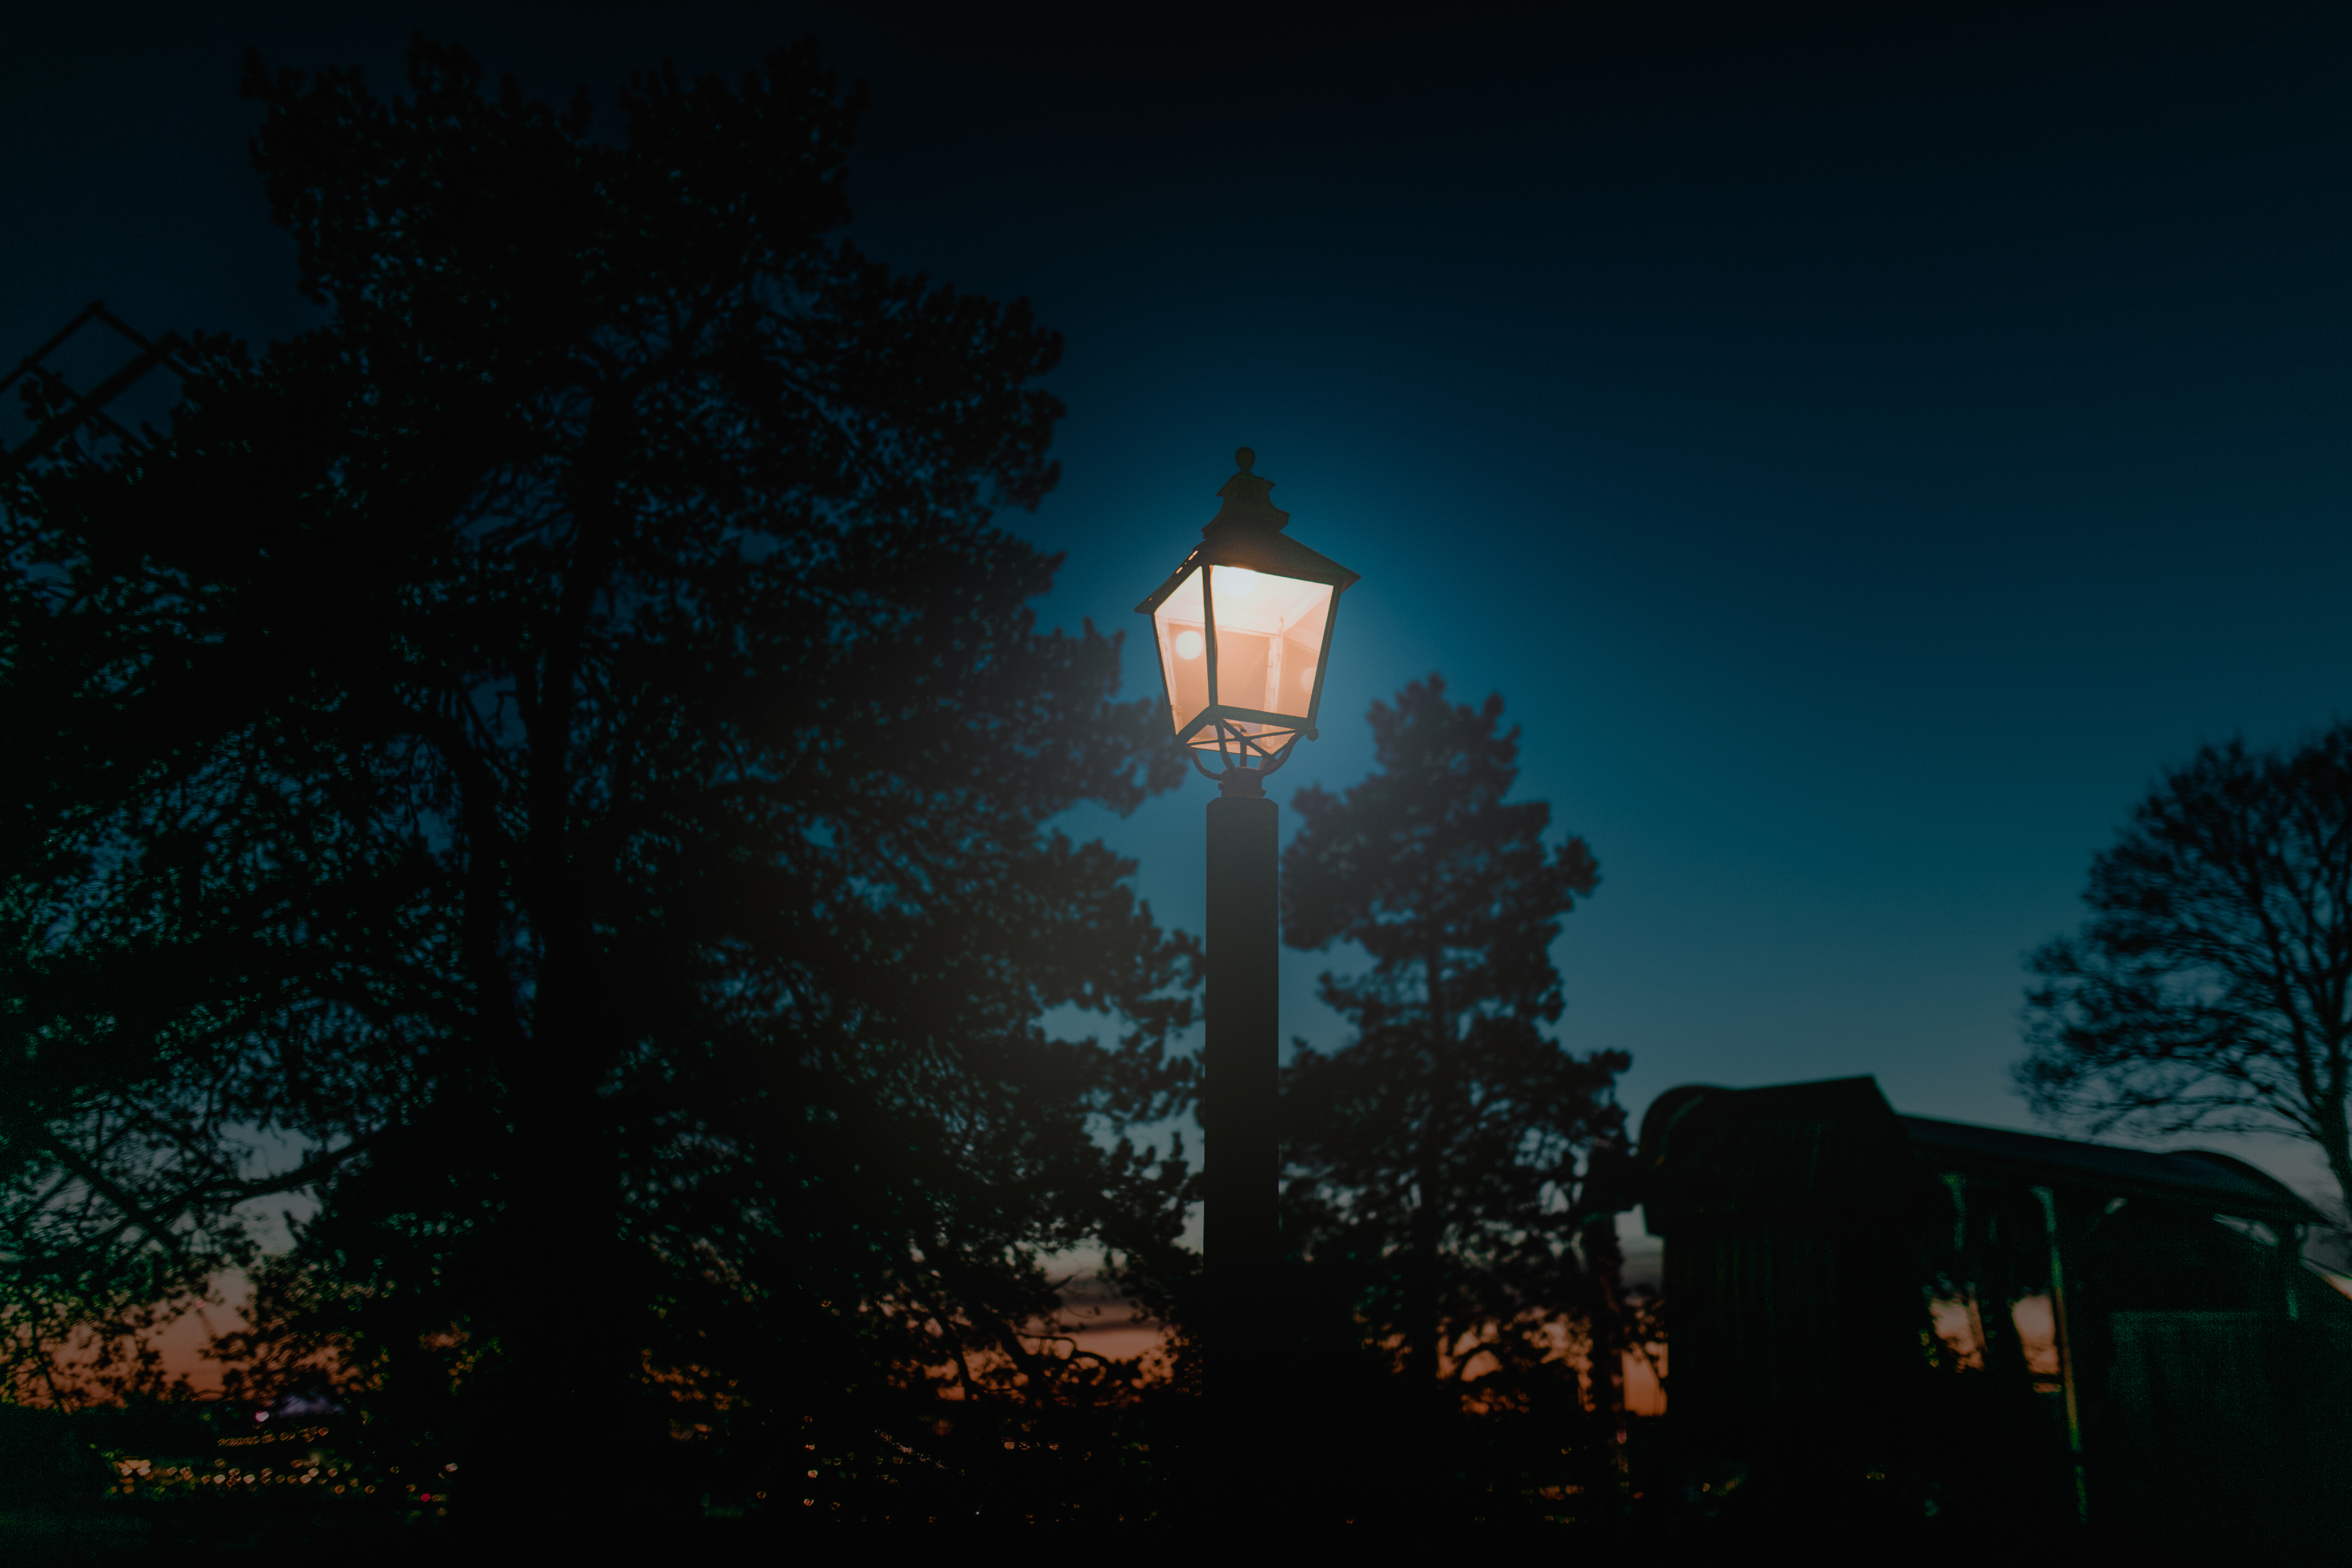
tree, silhouette, light, sky, sunset, night, sunlight, morning, dawn, atmosphere, dusk, evening, darkness, street light, lighting, streetlight, moonlight, midnight